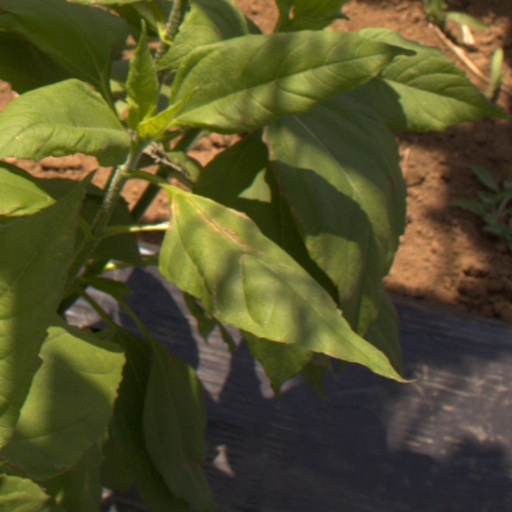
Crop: Jerusalem artichoke